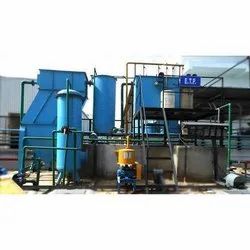
Label: Effluent_Treatment_&_Wastewater_Treatment_Plant